Fraser Clubman

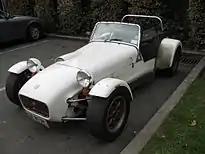

The Fraser Clubman is a component based car similar to a Lotus Seven Series 3, built in Auckland, New Zealand by Fraser Cars Ltd. Scott and Ida Tristram are the current managing directors of Fraser Cars having taken over the company from Neil Fraser in 2006.